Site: brandenburg
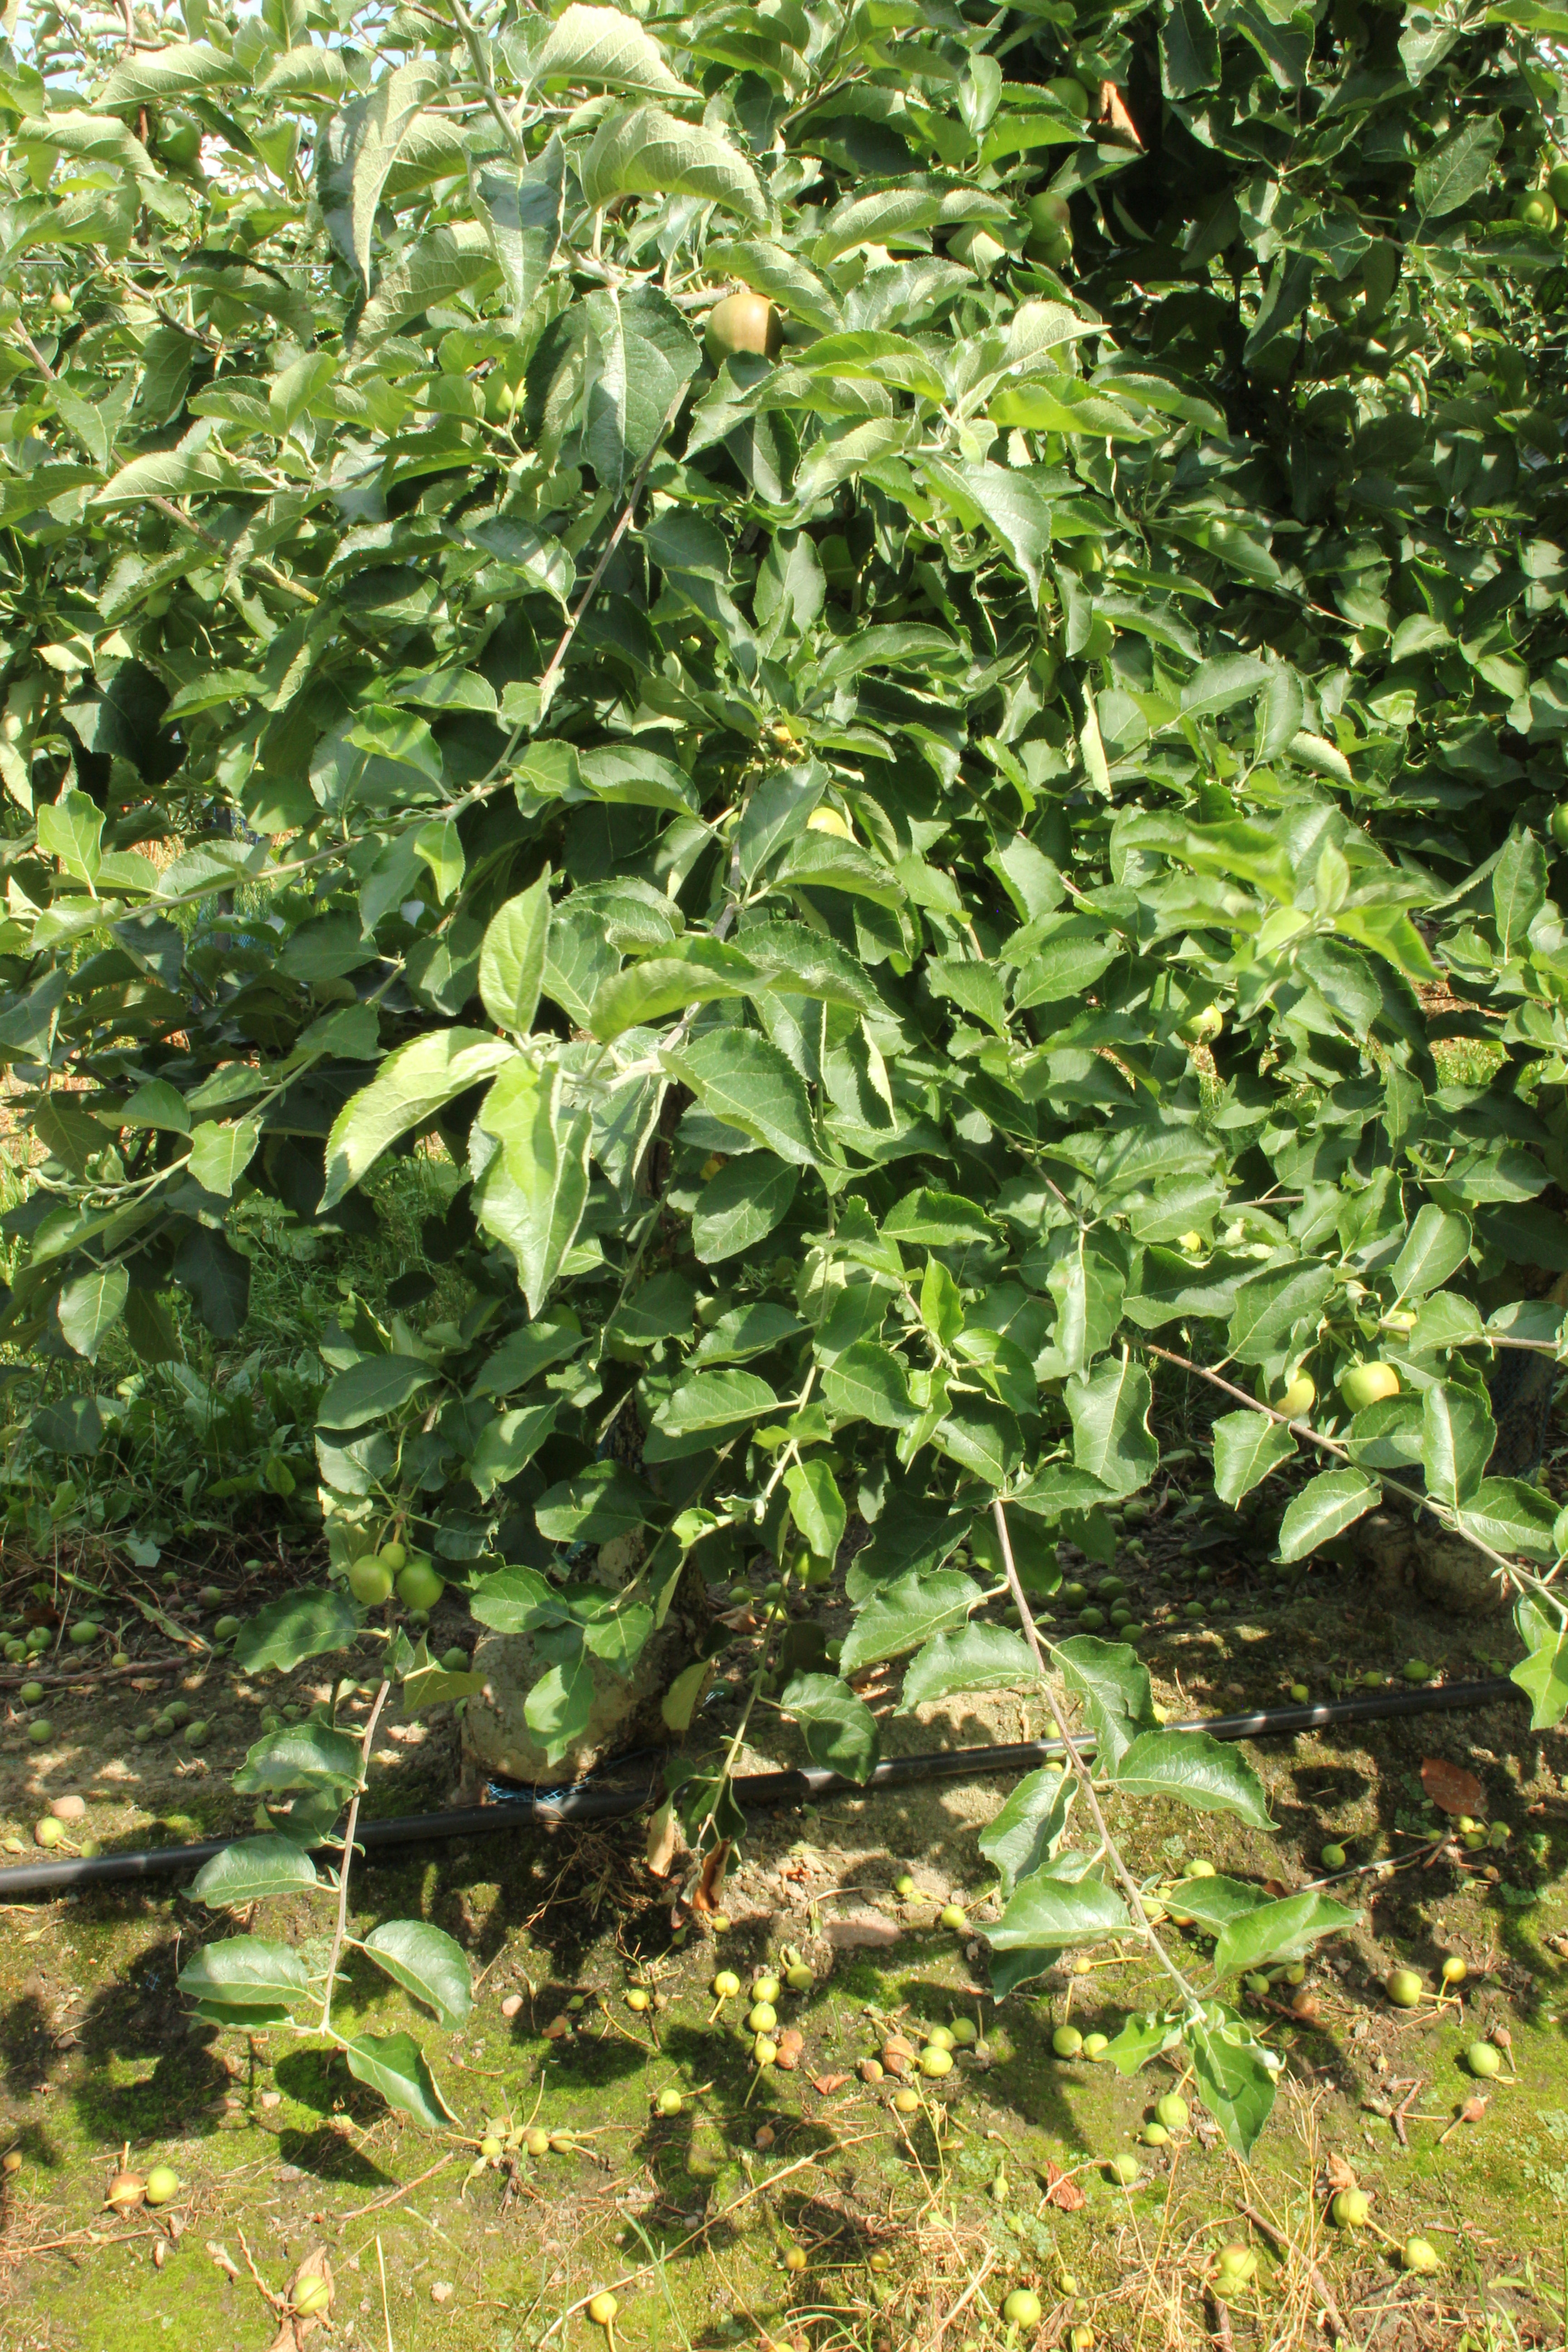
Growth stage (BBCH 74): Development of fruit